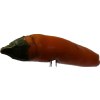
Label: pepper